Polaris (UK nuclear programme)

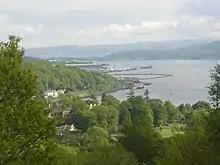
Faslane Naval Base

Traditional battleship or battlecruiser names were chosen for the Polaris boats, signifying that they were the capital ships of their time. All were named after ships that Mountbatten had served on. The first boat, , was laid down by Vickers on 26 February 1964; the second, , by Cammell Laird on 26 June 1964. They were followed by two more boats the following year, one at each yard: at Barrow on 16 June 1965, and at Birkenhead on 19 May 1965. The Polaris boats became known as the . "Resolution" was launched on 15 September 1965, and commissioned on 2 October 1967. "Resolution" conducted a test firing at the American Eastern Range on 15 February 1968. The first Cammell Laird boat, "Renown" followed, and was launched on 25 February 1967. The second Vickers boat, "Repulse", was launched on 11 November 1967. Concerns about the Walney Channel proved justified; when the launch was delayed by half an hour due to a protest by the Campaign for Nuclear Disarmament, the falling tide left insufficient clearance, and the boat became stuck in the mud.